Answer in natural language. Considering the relative positions, where is Pillow (highlighted by a blue box) with respect to black square desk (highlighted by a red box)? Choose between the following options: above or below
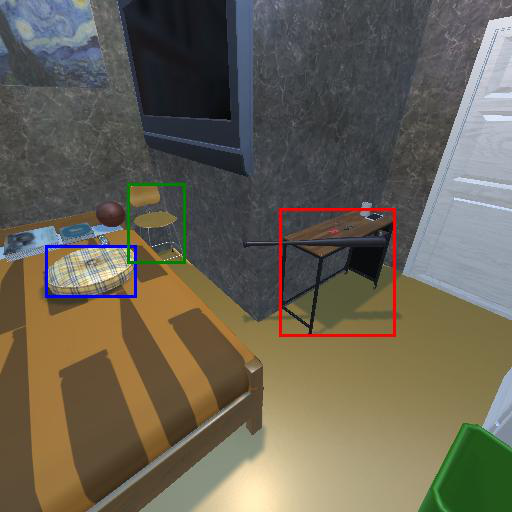
<answer>below</answer>